Hamburg Observatory

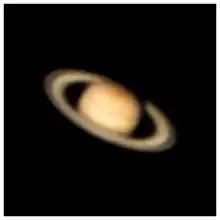
Saturn through the Lippert telescope in 2005 (CC 2.0 License)

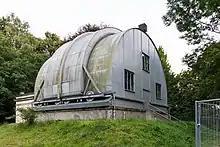
This building housed the Hamburg Meridian Circle, which was used to calculate the local time

Bernhard Schmidt, inventor of the Schmidt camera worked at the Observatory including making telescopes, instruments, and observations starting in 1916. Walter Baade successfully petitioned the Hamburg senate to have Schmidt camera installed in 1937, and it was completed in 1954 after work restarted on in 1951 after being interrupted by WWII. Walter Baade also succeeded in having a Schmidt camera built at Palomar Observatory in California.